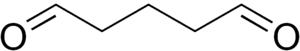
Le glutaraldéhyde est une substance utilisée pour la fixation des protéines et la stérilisation mais aussi dans certains processus industriels.